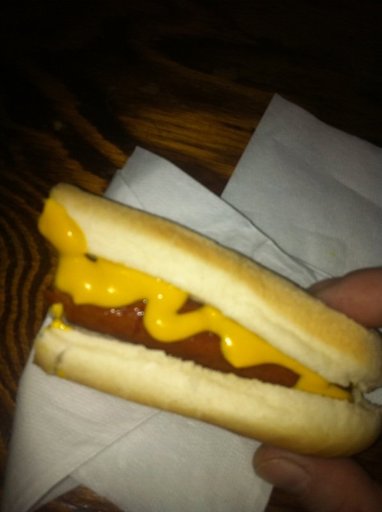
Label: hot_dog